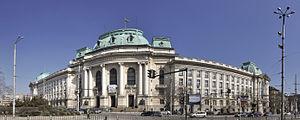
Le rectorat de l'Université de Sofia, en Bulgarie.
L’université Saint-Clément-d’Ohrid de Sofia est le plus ancien établissement d'enseignement supérieur de Bulgarie. Elle a été créée le 1ᵉʳ octobre 1888 par décision de l’Assemblée nationale de Bulgarie, tout d’abord sous forme d’établissement pédagogique supérieur. L’aile centrale du bâtiment principal de l’université de Sofia a été construit grâce à une donation des frères Evlogui Georguiev et Hristo Gueorguiev, entrepreneurs et mécènes bulgares. Des statues les représentant ornent l’entrée principale. L’établissement est composé de seize facultés et trois départements, ainsi que d’autres structures indépendantes telles que la bibliothèque universitaire et une maison d’édition et d’autres centres d’enseignement et de recherche. Son parc immobilier est composé de huit implantations principales.